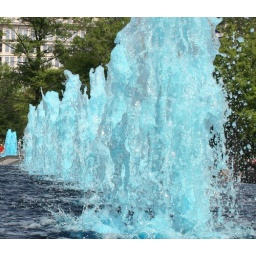
These blue water fountains are across the street from the National Archives here in Washington, DC